Jason V. Brock

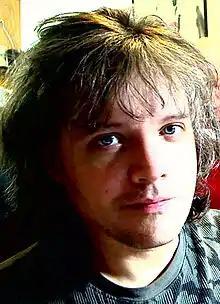
Brock in 2013

Jason Vincent Brock (born March 1, 1970) is an American author, artist, scholar, musician, editor and filmmaker.